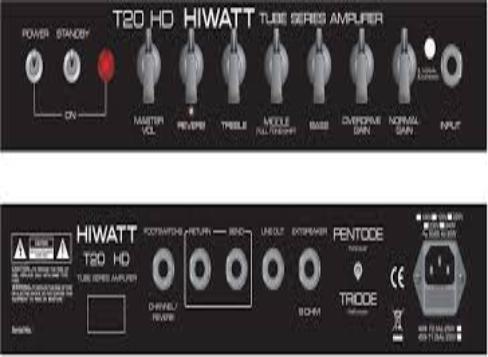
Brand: Hiwatt
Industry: Electronic